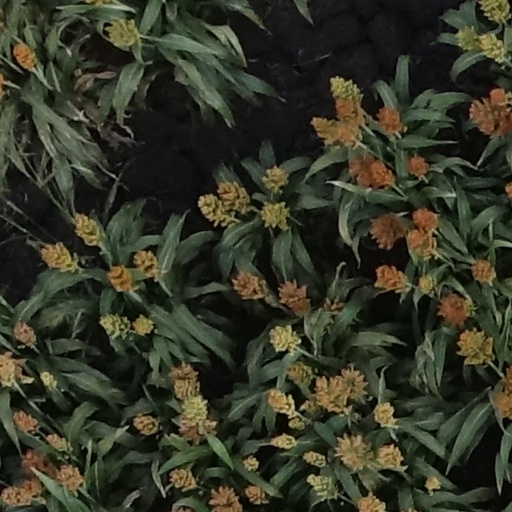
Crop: sorghum